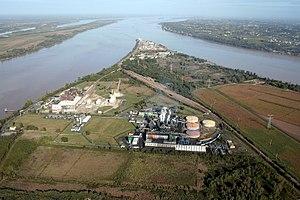
Terminal d'Ambès © Port de Bordeaux / Taso
Ambès est une commune du Sud-Ouest de la France, située dans le département de la Gironde, en région Nouvelle-Aquitaine.